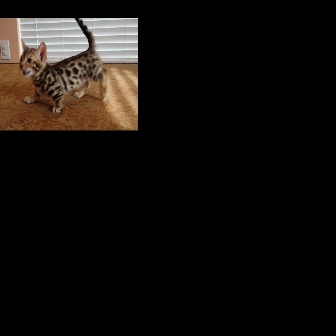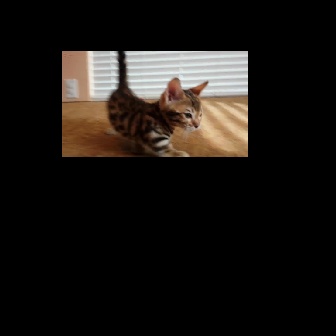
  Please identify the target specified by the bounding box [13,18,107,113] in the first image and locate it in the second image. Return the coordinates in [x_min,y_min,x_max,y_max] format.
Answer: [103,51,209,156]